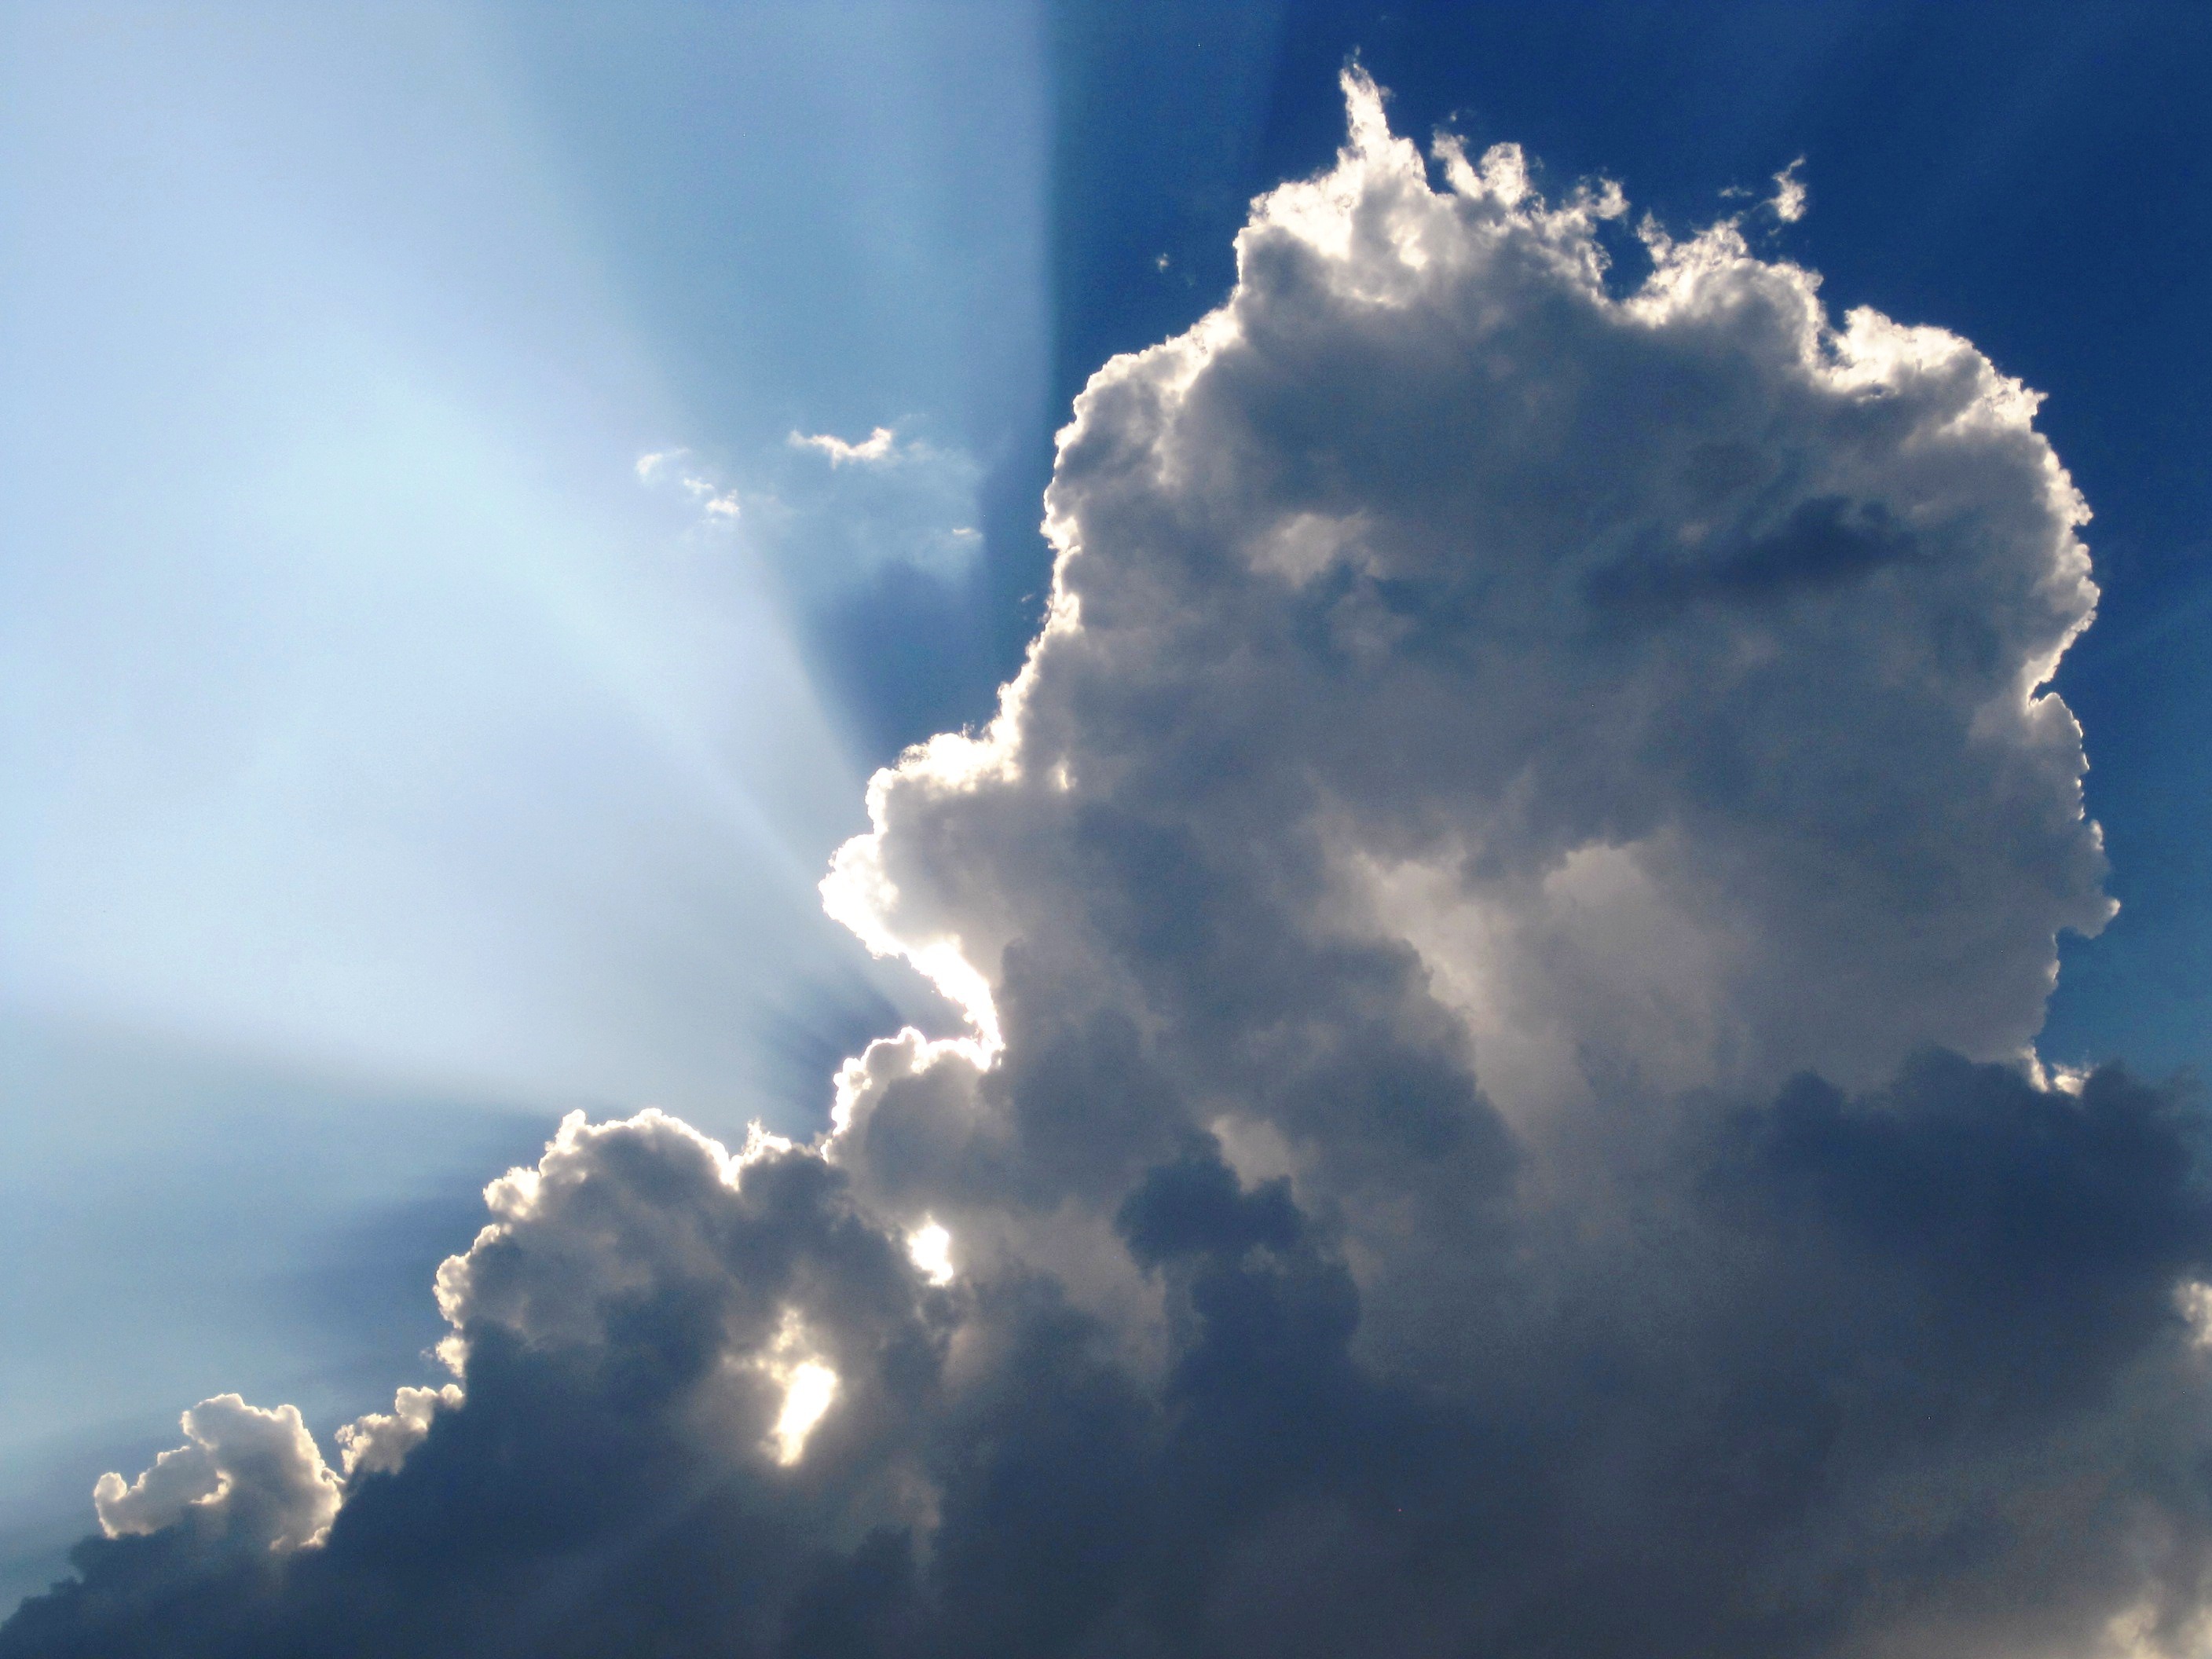
horizon, cloud, sky, sun, sunlight, cloudy, atmosphere, daytime, environment, high, fluffy, weather, cumulus, overcast, blue, cloudscape, thunder, sunny, rays, forecast, meteorological phenomenon, atmosphere of earth